Line Beauchamp

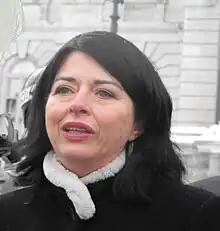

Line Beauchamp (born February 24, 1963) is a Canadian politician. She served as the Liberal Member of the National Assembly (MNA) for the Sauvé riding, and for Bourassa-Sauvé at the Quebec National Assembly from November 30, 1998 to May 14, 2012.